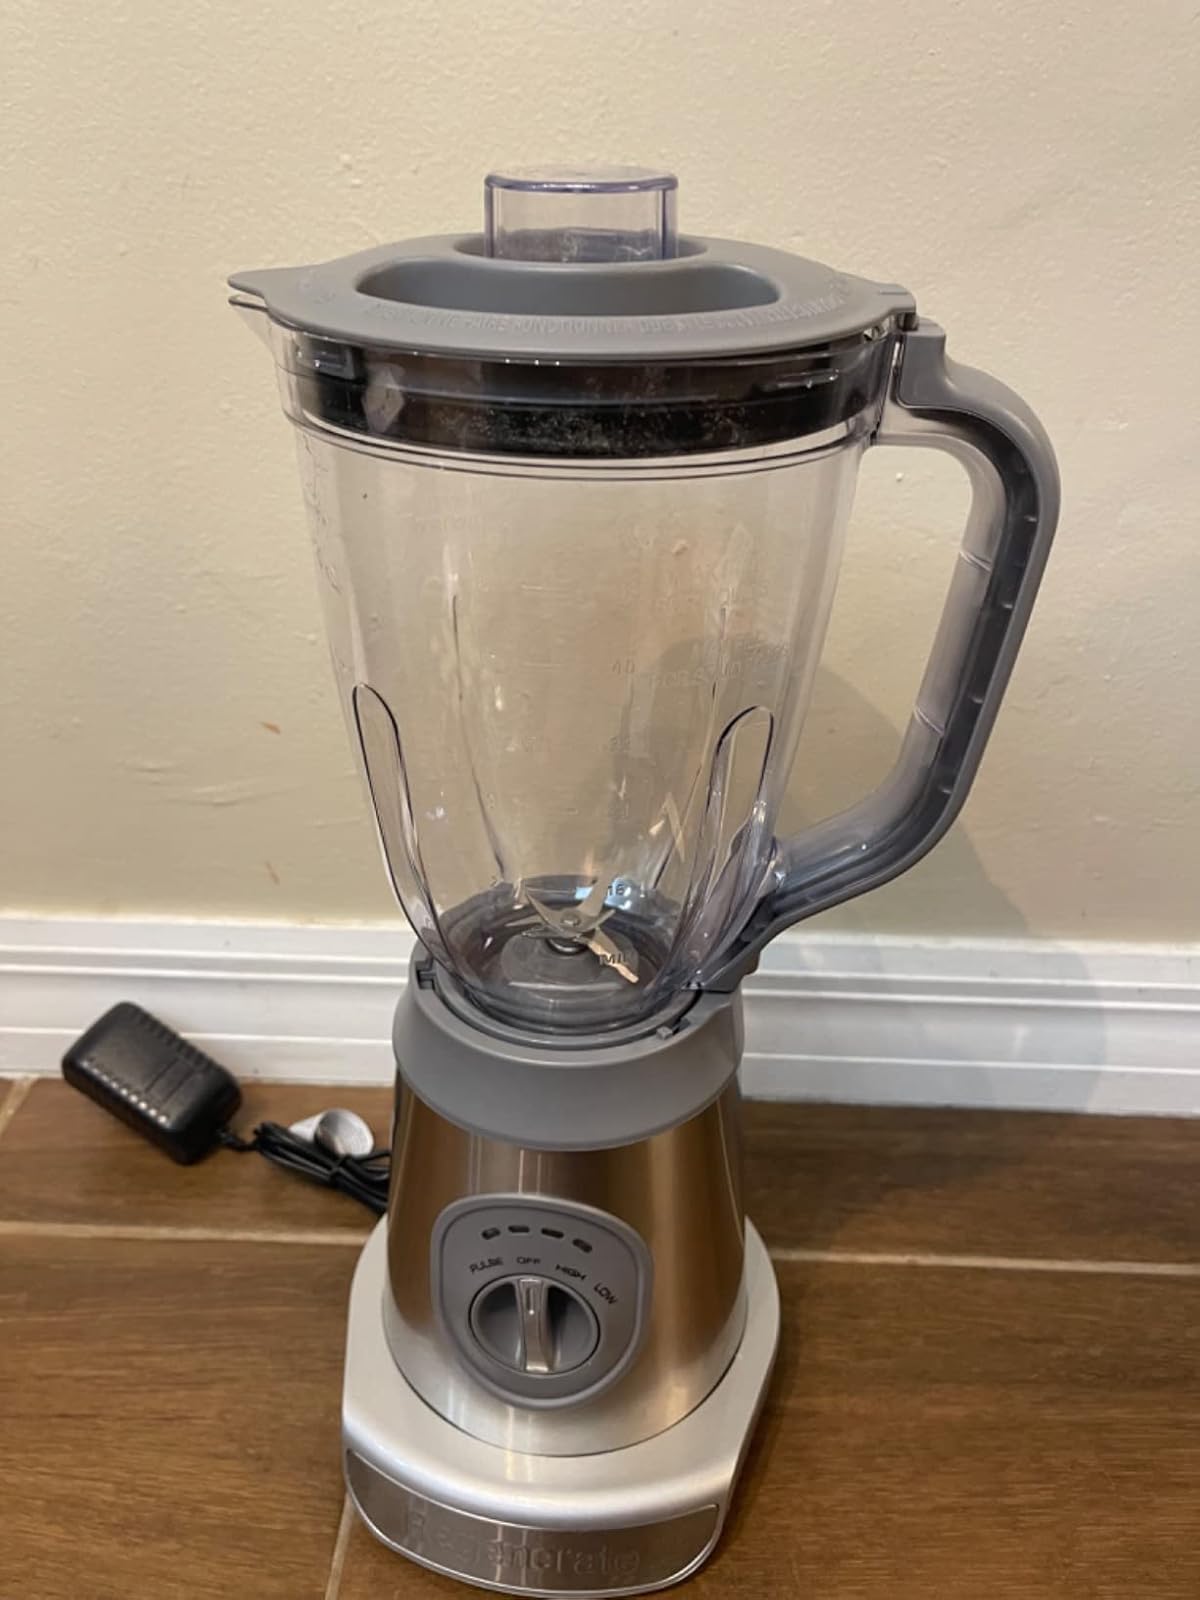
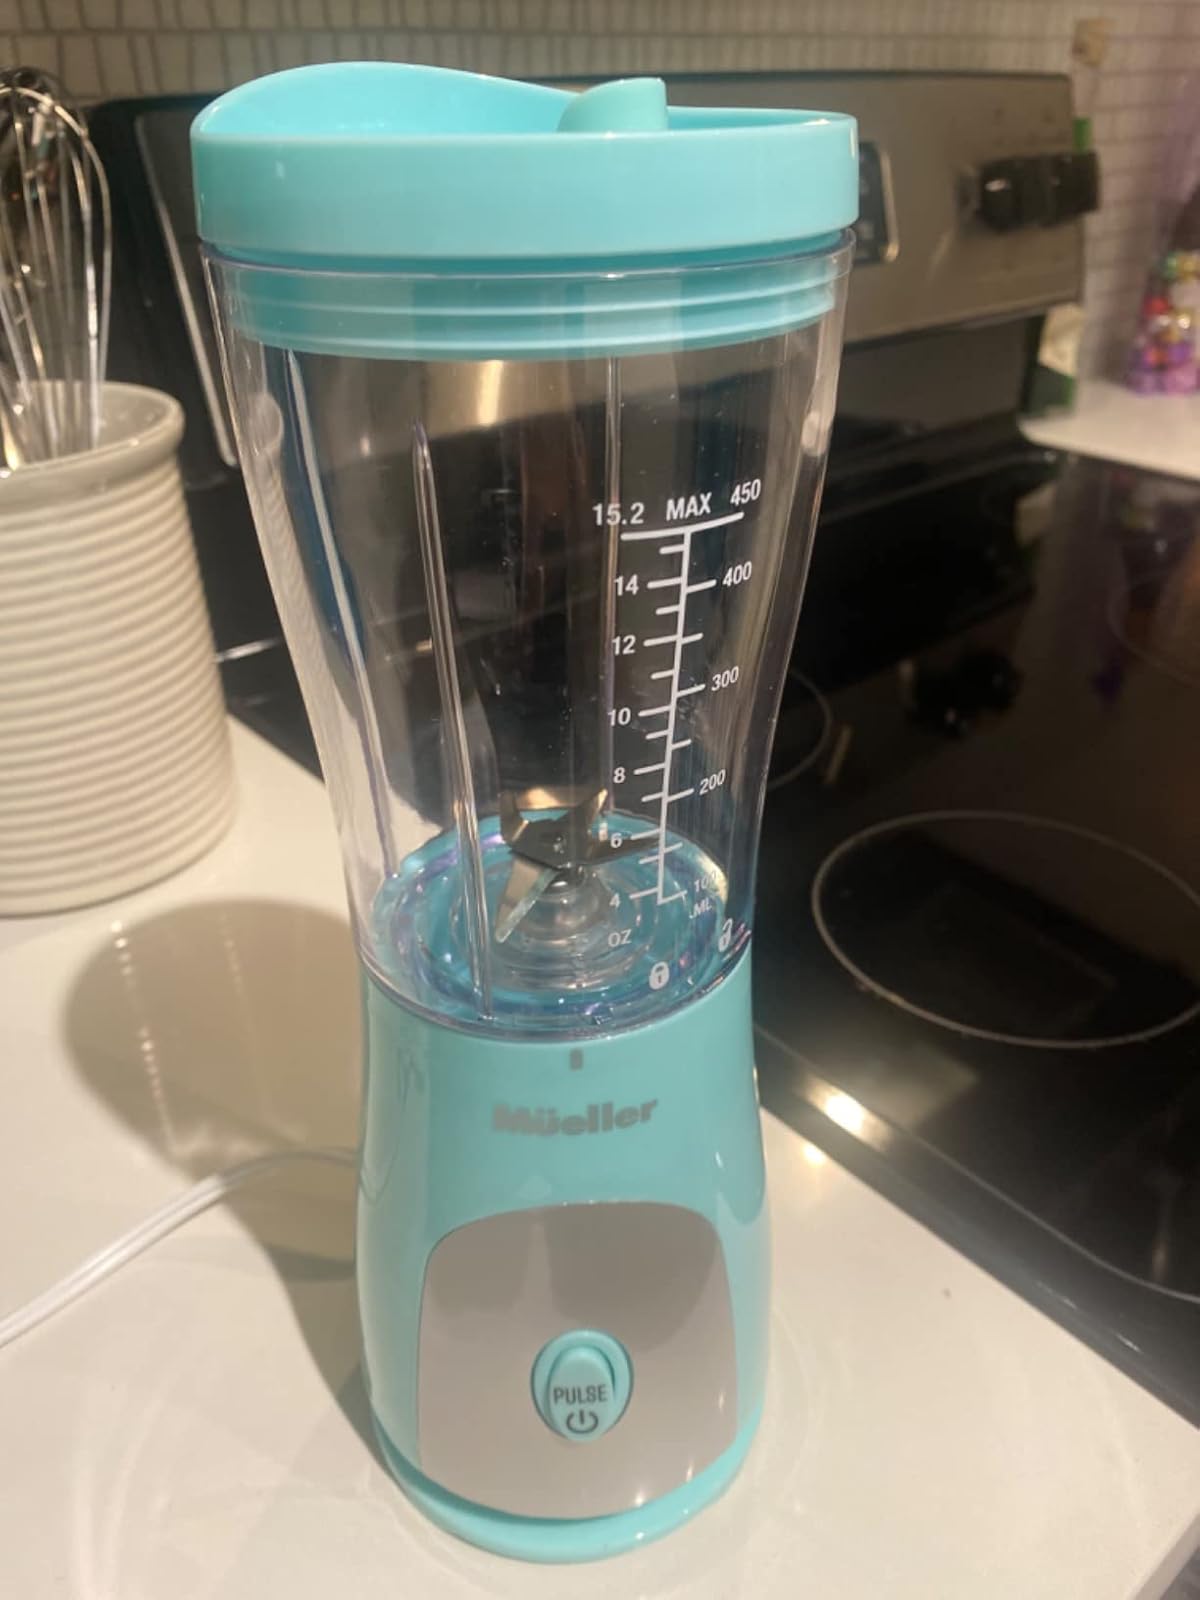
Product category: items_blender
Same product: no